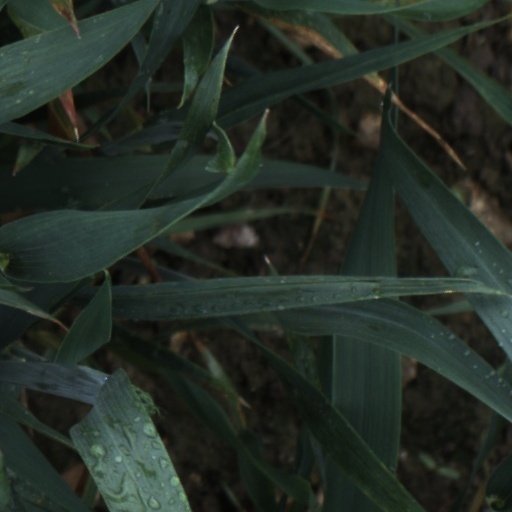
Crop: wheat